Scott Steiner

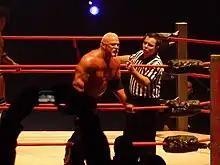
Steiner at a house show in TNA

At Turning Point on December 2, Steiner competed in the "Feast or Fired Battle Royal", winning a briefcase containing a contract for a TNA World Heavyweight Championship match. On the December 13 episode of "Impact!", he beat Petey Williams, B.G. James, and Christopher Daniels. Following the match, Jim Cornette offered him $50,000 for his briefcase, which he refused. Steiner then switched briefcases with Petey Williams (which contained an X Division Title contract), stating afterwards he would get his original briefcase back the next week. At Against All Odds on February 10, 2008, Steiner defeated Williams to win both briefcases, after a distraction from an unknown woman later introduced as Rhaka Khan. After winning both cases, Steiner issued a challenge to anyone, which Williams answered. Williams lost after more interference by Khan. Steiner then took Williams as his protégé and gave him the X Division briefcase on the April 17 edition of "Impact!". Later that night, Williams cashed in the opportunity, beating Jay Lethal for the X Division title with the Canadian Destroyer. At Sacrifice on May 11, Steiner cashed in his briefcase and faced Samoa Joe for the TNA World Heavyweight Championship. During the lead-up to the match, Steiner would make his now-infamous "Scott Steiner math" promo by saying that Samoa Joe had "8 and a % chance of winning" while Steiner had "141 and % chance of winning". However, Kurt Angle fell out of the mix by suffering an injury, which rendered Professor Steiner's arithmetic obsolete. He lost, and tore his ACL, sidelining him and requiring surgery.